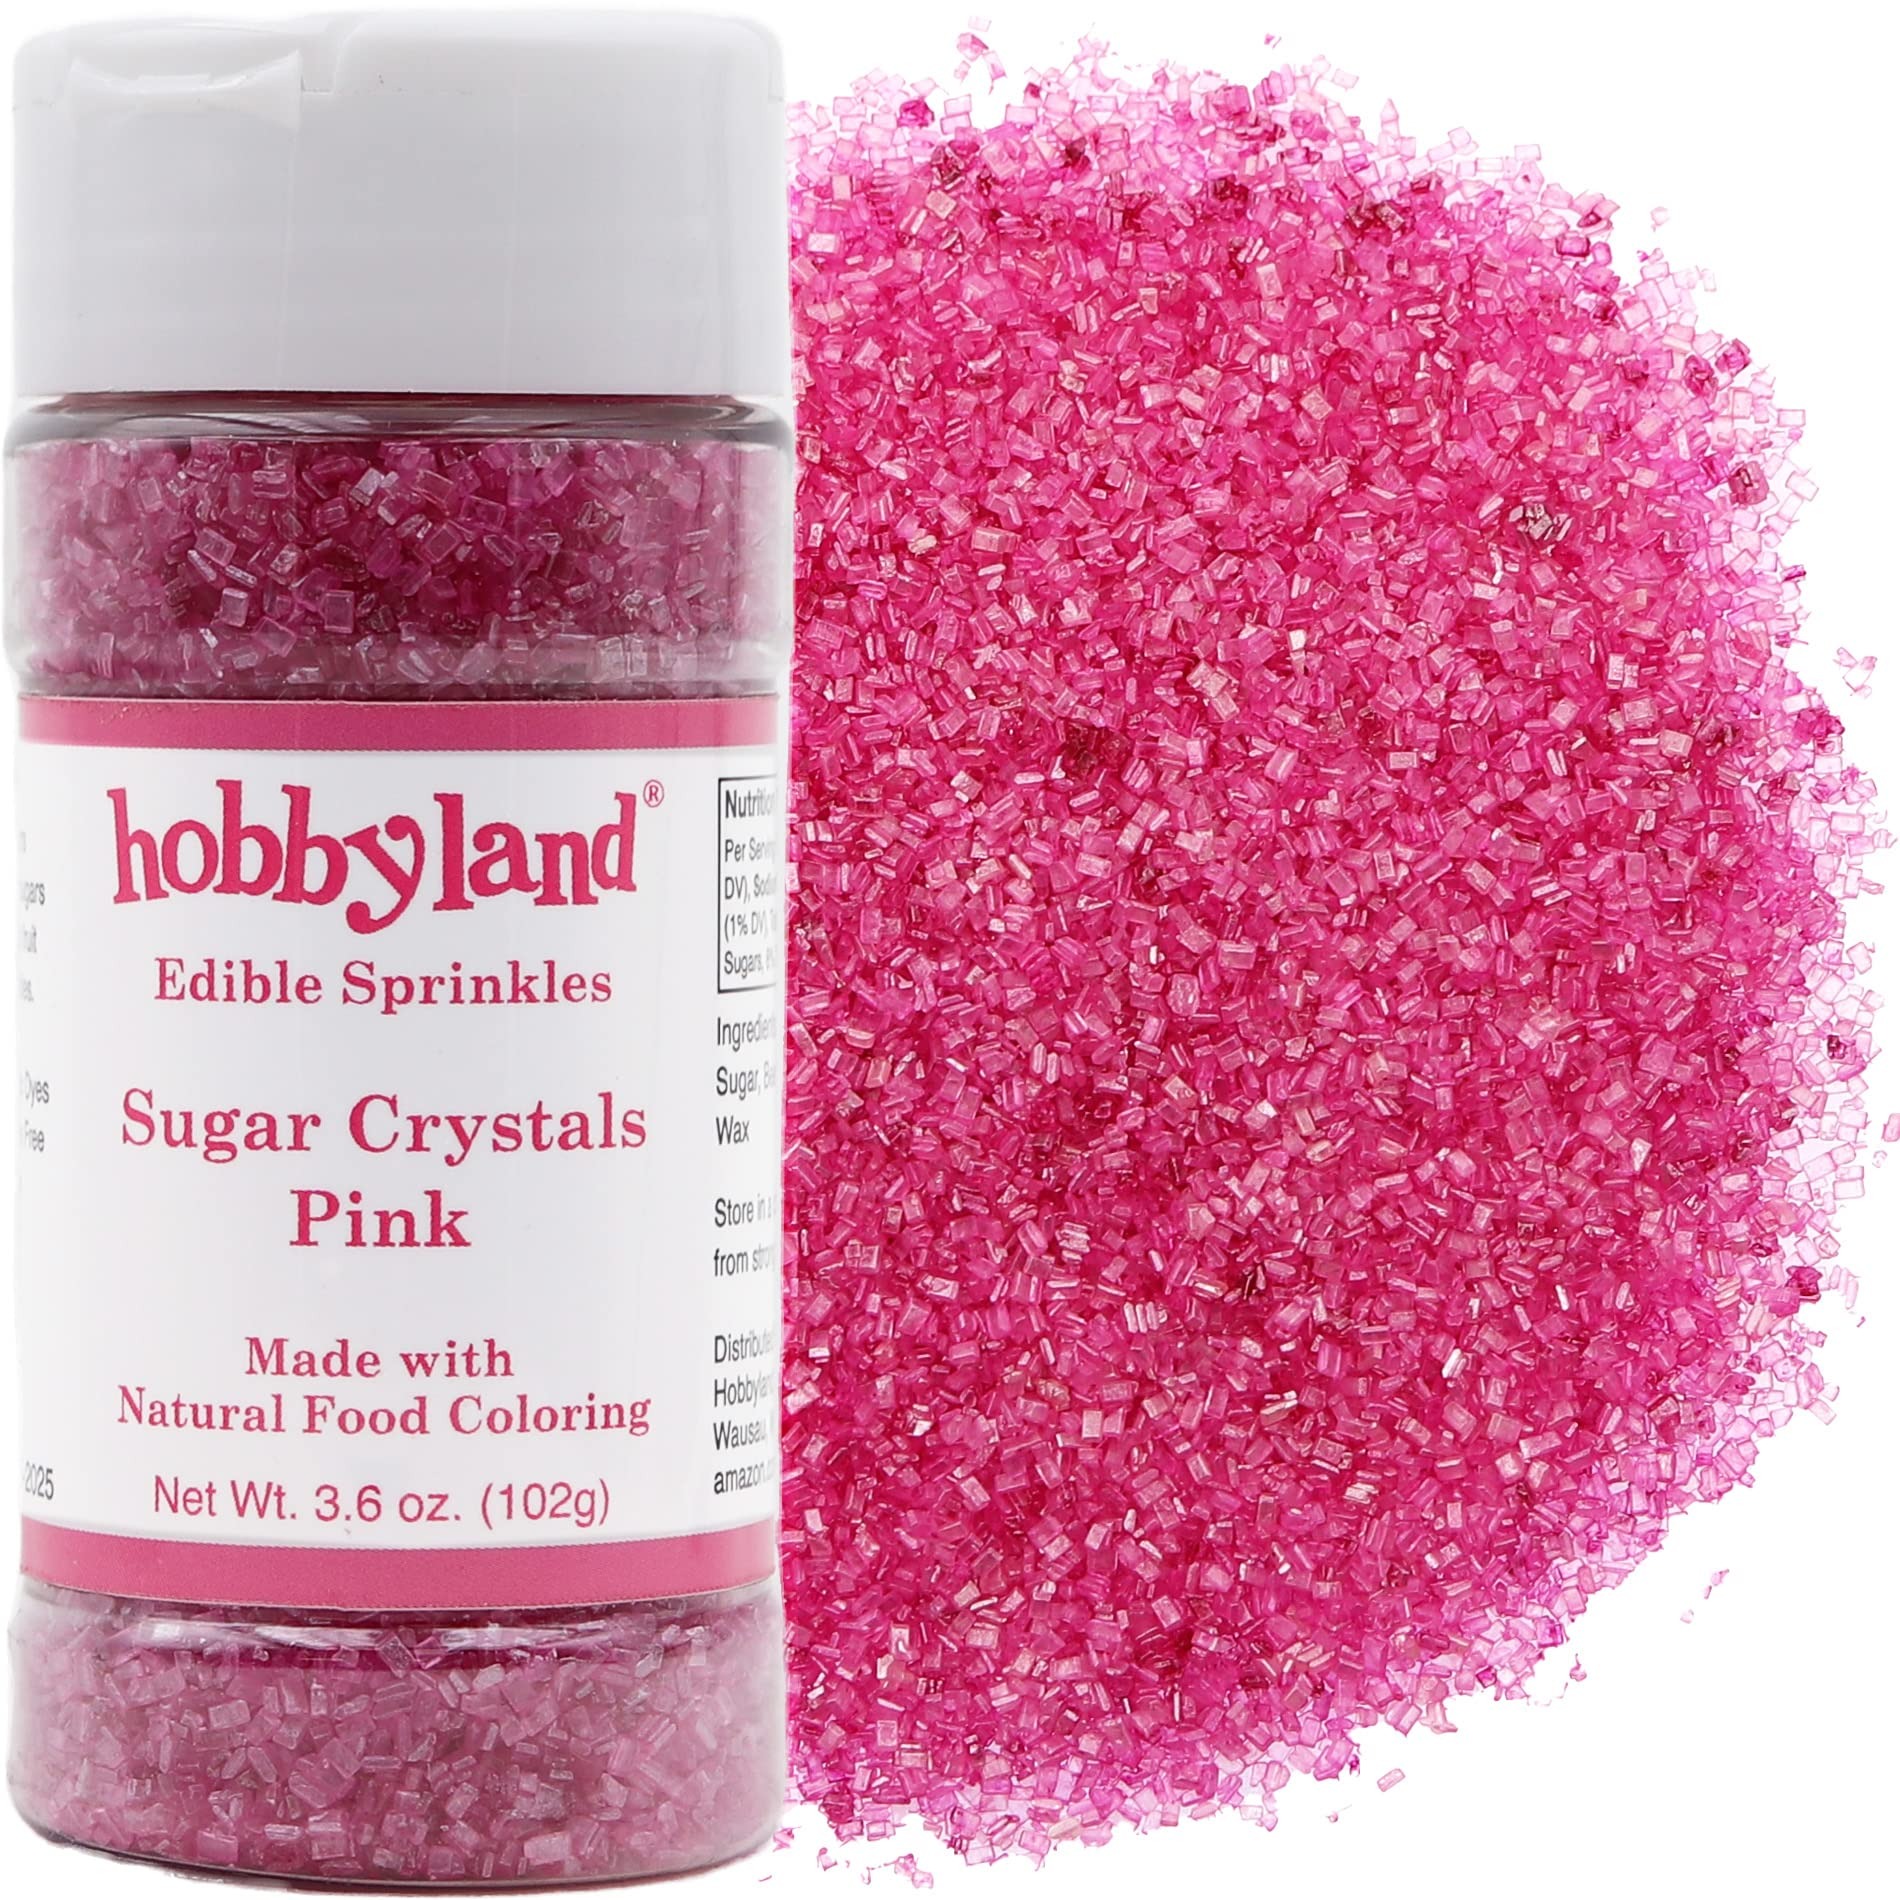
Item Name: Hobbyland Natural Colored Decorating Sugar Crystals (Pink) Made with Natural Food Coloring, Handcrafted Color, Large Size Sugar Crystals
Bullet Point 1: Pink Sugar Crystals, Decorating Sugar Large Sized Crystals
Bullet Point 2: ALL NATURAL FOOD COLORING INGREDIENTS: Sugar, Red Radish, Citric acid, Carnauba Wax
Bullet Point 3: HANDCRAFTED Natural colors decorating sugar crystals from real fruit and vegetables. No Synthetic Colors and Preservative-Free, No Synthetic Dyes or Preservatives, Gluten-Free, Non-GMO, GMO-Free, Vegan, Natural Sugars, Made in a Peanut and Nut Free Facility, Made in USA
Bullet Point 4: DIRECTIONS: Remove the clear plastic safety seal wrapped around the cap and bottle. Unscrew the cap and remove the pressure sensitive seal. Reattach the cap. Sift sugar onto your dessert until your desired decorative topping effect. Store in a cool place away from strong light.
Bullet Point 5: USES: Edible sprinkles that are large sized sugar crystals. Add decorative sugar to candy coatings, frostings, fudges, chocolates, ice creams, yogurts, smoothies, cookies, cakes, cupcakes, donuts, marshmallows, breads, baked goods and desserts.
Product Description: <b>SUGAR CRYSTALS SPRINKLES:</b> Sugar Sprinkles (Pink, 3.6 oz)<br> <br> <b>NATURAL COLORED SUGAR:</b> Fruit and Vegetable Based Coloring, No Synthetic Colors and Preservative-Free, No Synthetic Dyes or Preservatives, Gluten-Free, Non-GMO, GMO-Free, Vegan, Natural Sugars, Made in USA</br> </br> <b>NATURAL INGREDIENTS:</b> Sugar, Beet Root, Citric acid, Carnauba Wax</br> </br> <b>SUGAR CONVERSION:</b> 4 grams equals 1 teaspoon</br> </br> <b>DIRECTIONS:</b> Remove the clear plastic safety seal wrapped around the cap and bottle. Unscrew the cap and remove the pressure sensitive seal. Reattach the cap. The cap has two closures for sifting and pouring. Sift sugar onto your dessert until your desired decorative topping effect. Store in a cool place away from strong light.</br> </br> <b>USES:</b> Add decorative sugar to candy coatings, frostings, fudges, chocolates, ice creams, yogurts, smoothies, cookies, cakes, cupcakes, donuts, marshmallows, breads, baked goods and desserts.</br>
Value: 3.6
Unit: Ounce

Price: 11.99